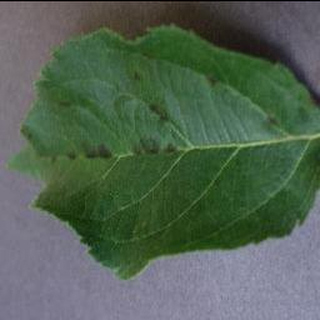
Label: apple_apple_scab